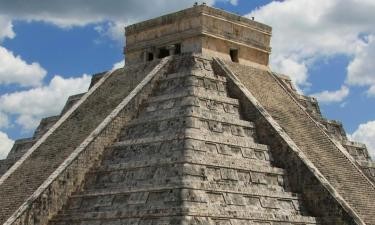
Landmark: Chichen Itza